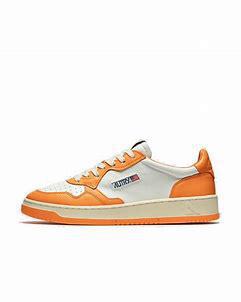
Brand: Autry
Model: Action Shoes Autry Action Medalist 1